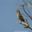
Label: bird